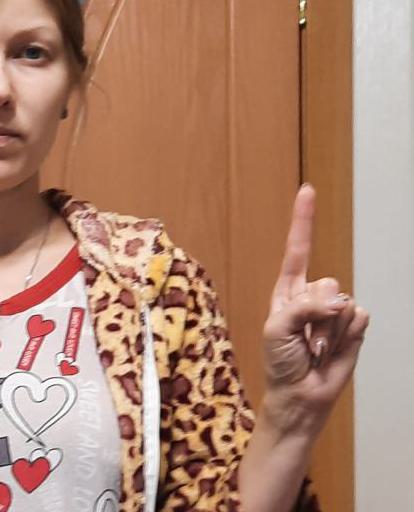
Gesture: one